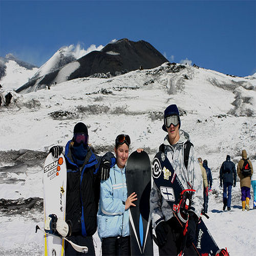
A trio of snow boarders take a photo together.
A picture of three people holding snow boards.
a small group of people with hats and eye glasses
Three snowboarders are posing with their boards in hand.
Some snow boarders posing in the snow before a large hill.